Orlando Burrell

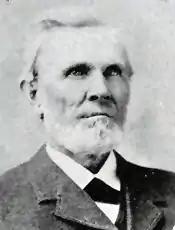

Orlando Burrell (July 26, 1826 – June 7, 1921) was an American Civil War veteran who served as a U.S. Representative from Illinois for one term from 1895 to 1897.